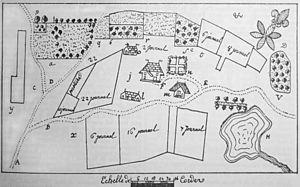
Une vue de la Chapelle st victor Renfroissart par Ch Favet. cote 6 H 679.
Soulaines-Dhuys est une commune française, située dans le département de l'Aube en région Grand Est.